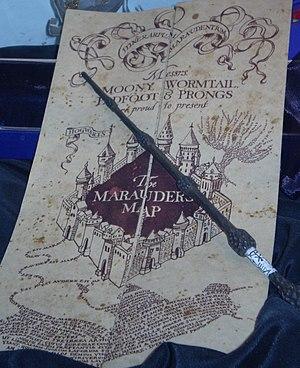
Carte du Maraudeur
Sirius Black, surnommé Patmol ou encore Sniffle, est un personnage de la saga Harry Potter, écrite par J. K. Rowling.